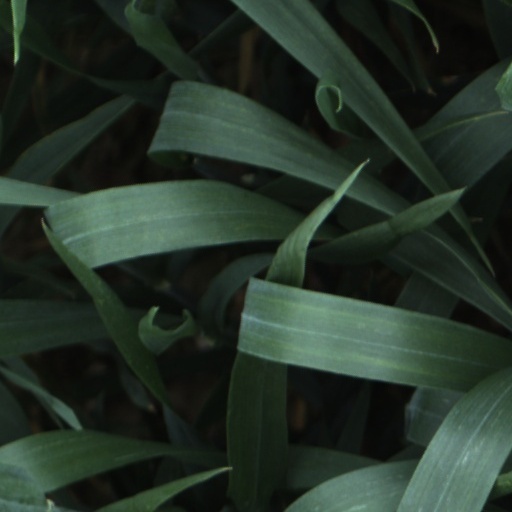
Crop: wheat